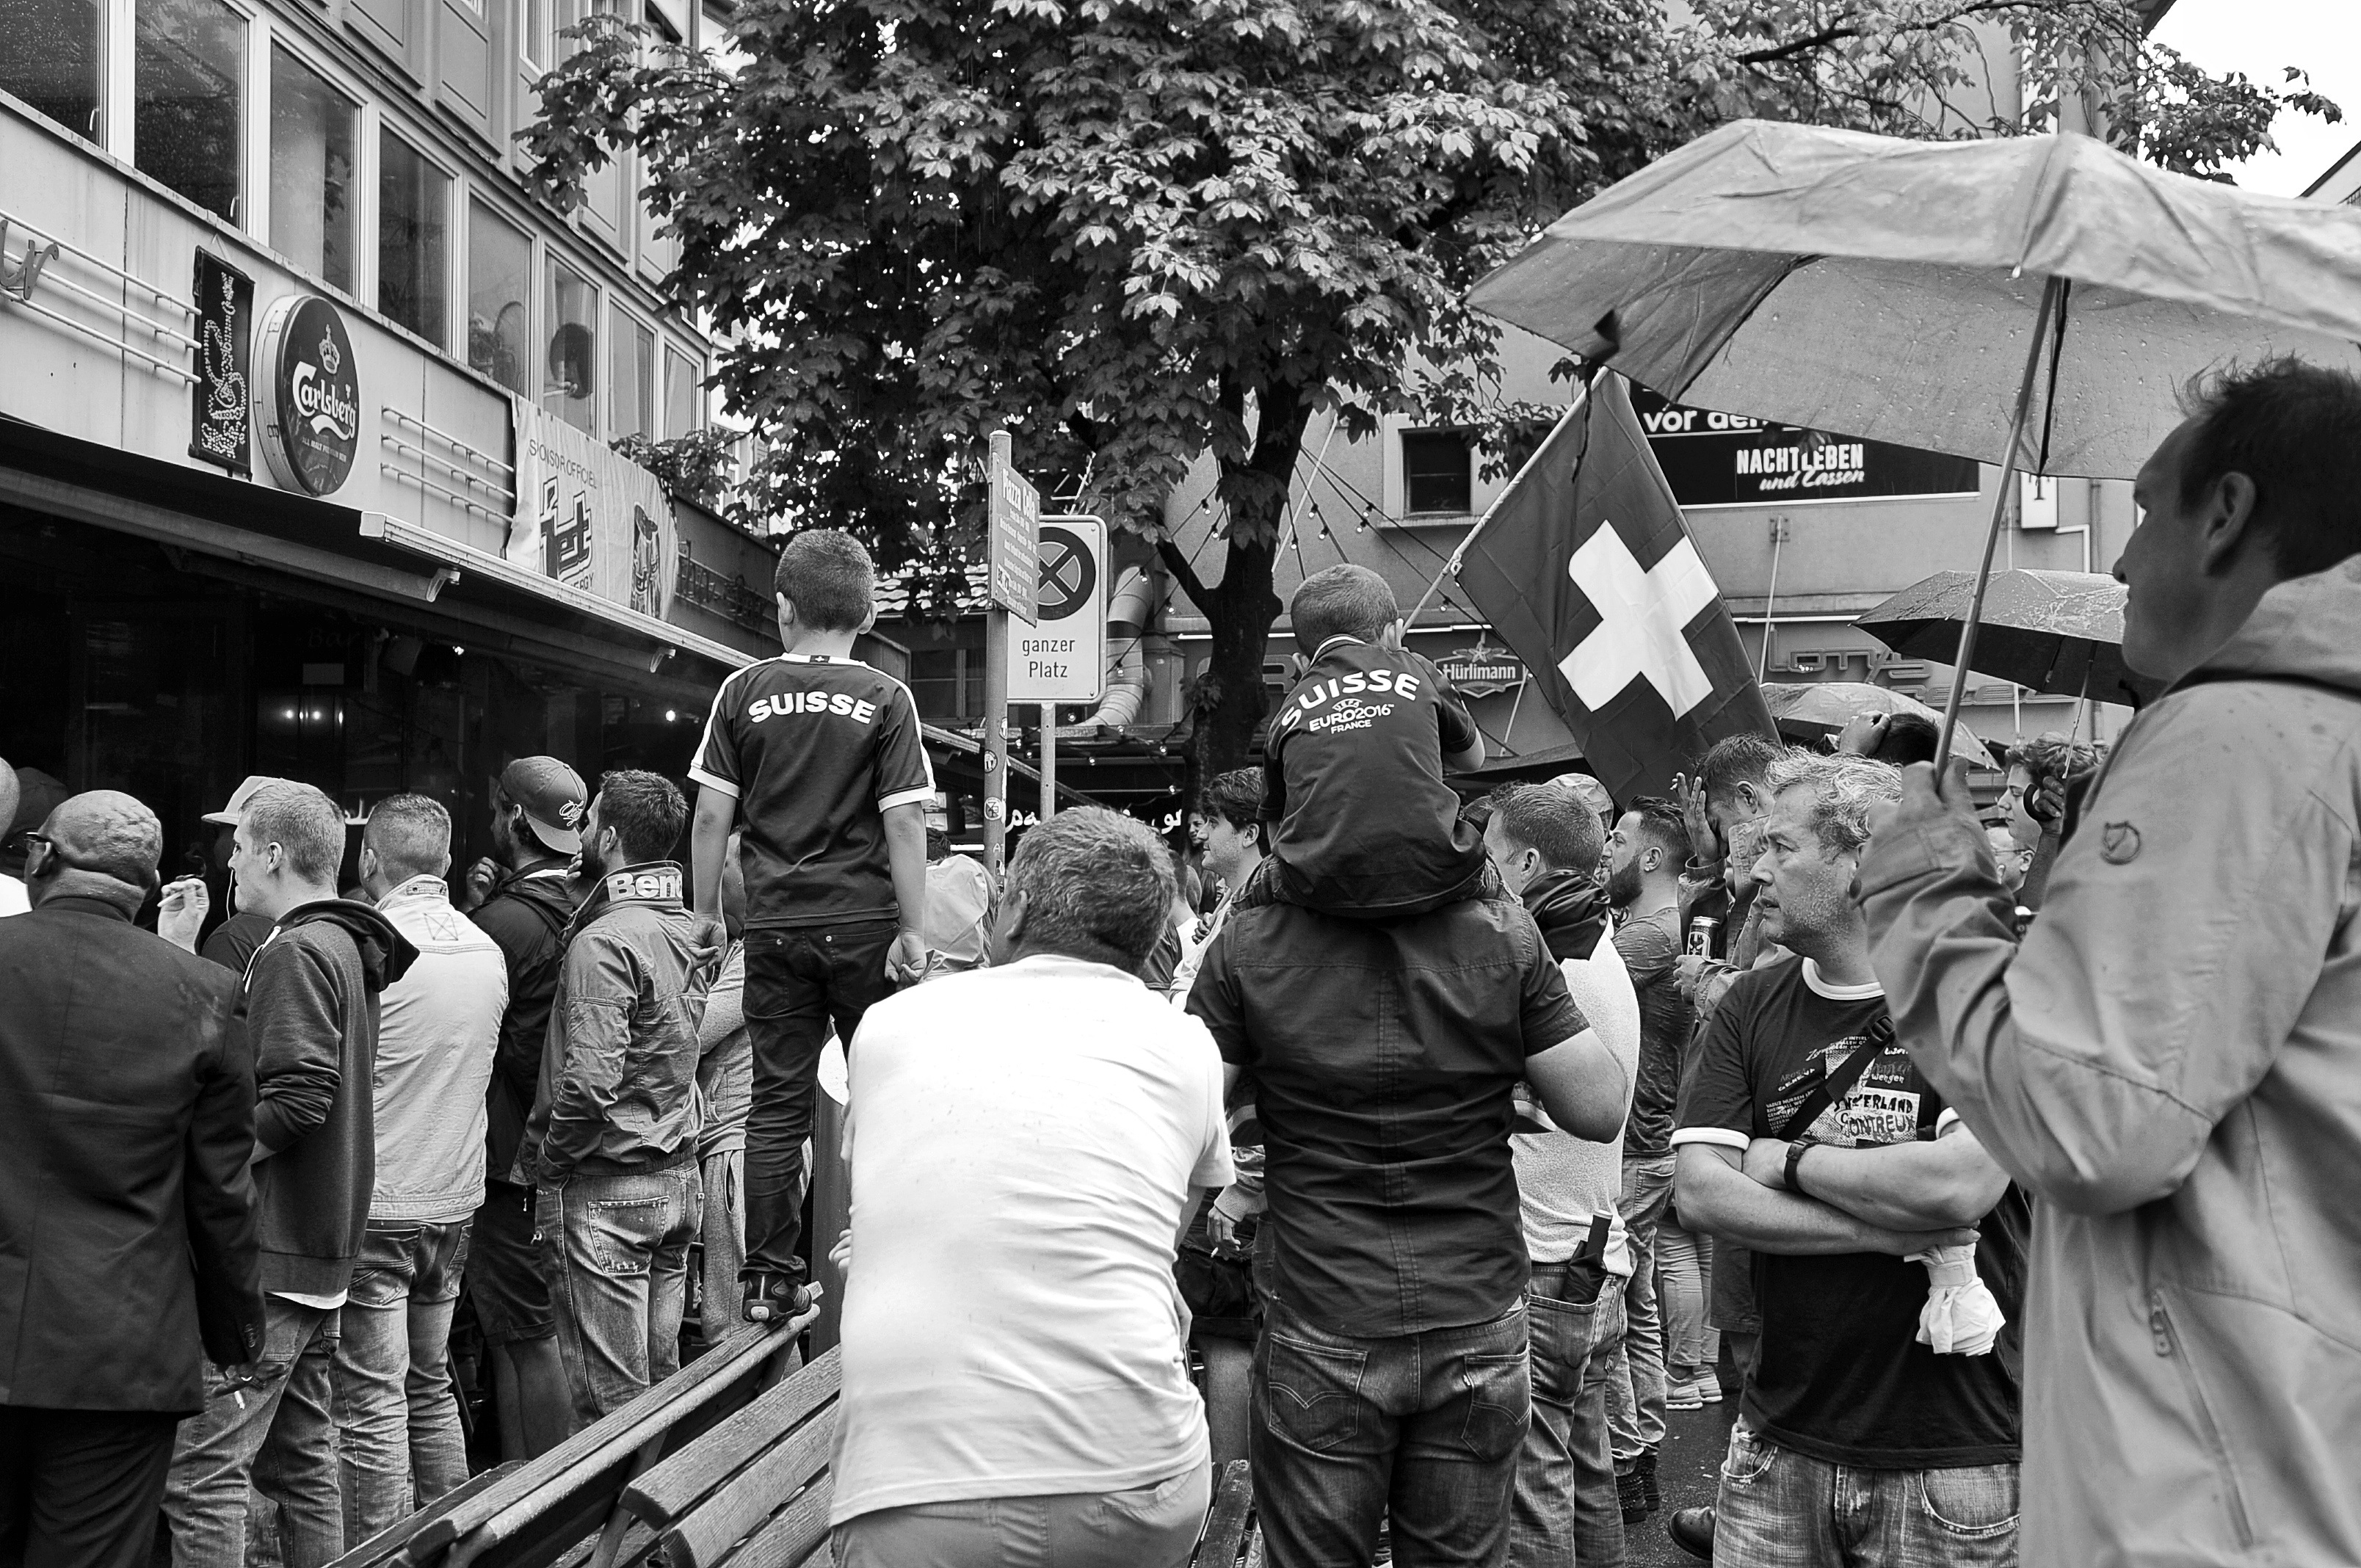
black and white, people, road, street, city, urban, crowd, nikon, monochrome, flickr, bw, candid, infrastructure, suisse, ch, schweiz, switzerland, zri, schweizer, zurich, blancoynegro, streetphoto, snapseed, schwarzundweiss, demonstration, streetscene, personen, menschenmenge, streetlife, passanten, streetpix, thomas8047, onthestreets, iamnikon, d300s, blackandwithe, stadtansichten, streetphotographer, zrigrafien, streetartstreetlife, hofmanntmecom, zrichstreets, 175528, strassencene, stadtzrich, langstrasse, kreis4, fussball, swissflag, piranhabar, fussballfans, euro2016, schweizpolen, swissfahne, monochrome photography